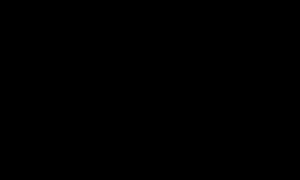
IPv4 est la première version d'Internet Protocol à avoir été largement déployée, et qui forme encore en 2020 la base de la majorité des communications sur Internet, par rapport à l'IPv6. Elle est décrite dans la RFC 791 de septembre 1981, remplaçant la RFC 760, définie en janvier 1980.
La notation décimale à point désigne une convention d'écriture par laquelle on sépare des nombres en base 10 par des points, pour faciliter la lecture.
Une adresse IP est un numéro d'identification qui est attribué de façon permanente ou provisoire à chaque périphérique relié à un réseau informatique qui utilise l'Internet Protocol. L'adresse IP est à la base du système d'acheminement des paquets de données sur Internet.